Rock music

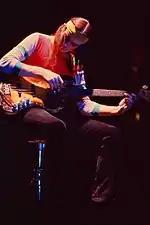
Jaco Pastorius of Weather Report in 1980

Pink Floyd also moved away from psychedelia after the departure of Syd Barrett in 1968, with "The Dark Side of the Moon" (1973) becoming one of the best-selling albums of all time. There was an emphasis on instrumental virtuosity, with Yes showcasing the skills of both guitarist Steve Howe and keyboard player Rick Wakeman, while Emerson, Lake & Palmer (ELP) were a supergroup who produced some of the genre's most technically demanding work. Jethro Tull and Genesis both pursued very different, but distinctly English, brands of music. Renaissance, formed in 1969 by ex-Yardbirds Jim McCarty and Keith Relf, evolved into a high-concept band featuring the three-octave voice of Annie Haslam. Most British bands depended on a relatively small cult following, but a handful, including Pink Floyd, Genesis, and Jethro Tull, managed to produce top ten singles at home and break the American market. The American brand of progressive rock varied from the eclectic and innovative Frank Zappa, Captain Beefheart and Blood, Sweat & Tears, to more pop rock orientated bands like Boston, Foreigner, Kansas, Journey, and Styx. These, beside British bands Supertramp and ELO, all demonstrated a prog rock influence and ranked among the most commercially successful acts of the 1970s, heralding the era of "pomp" or "arena rock".